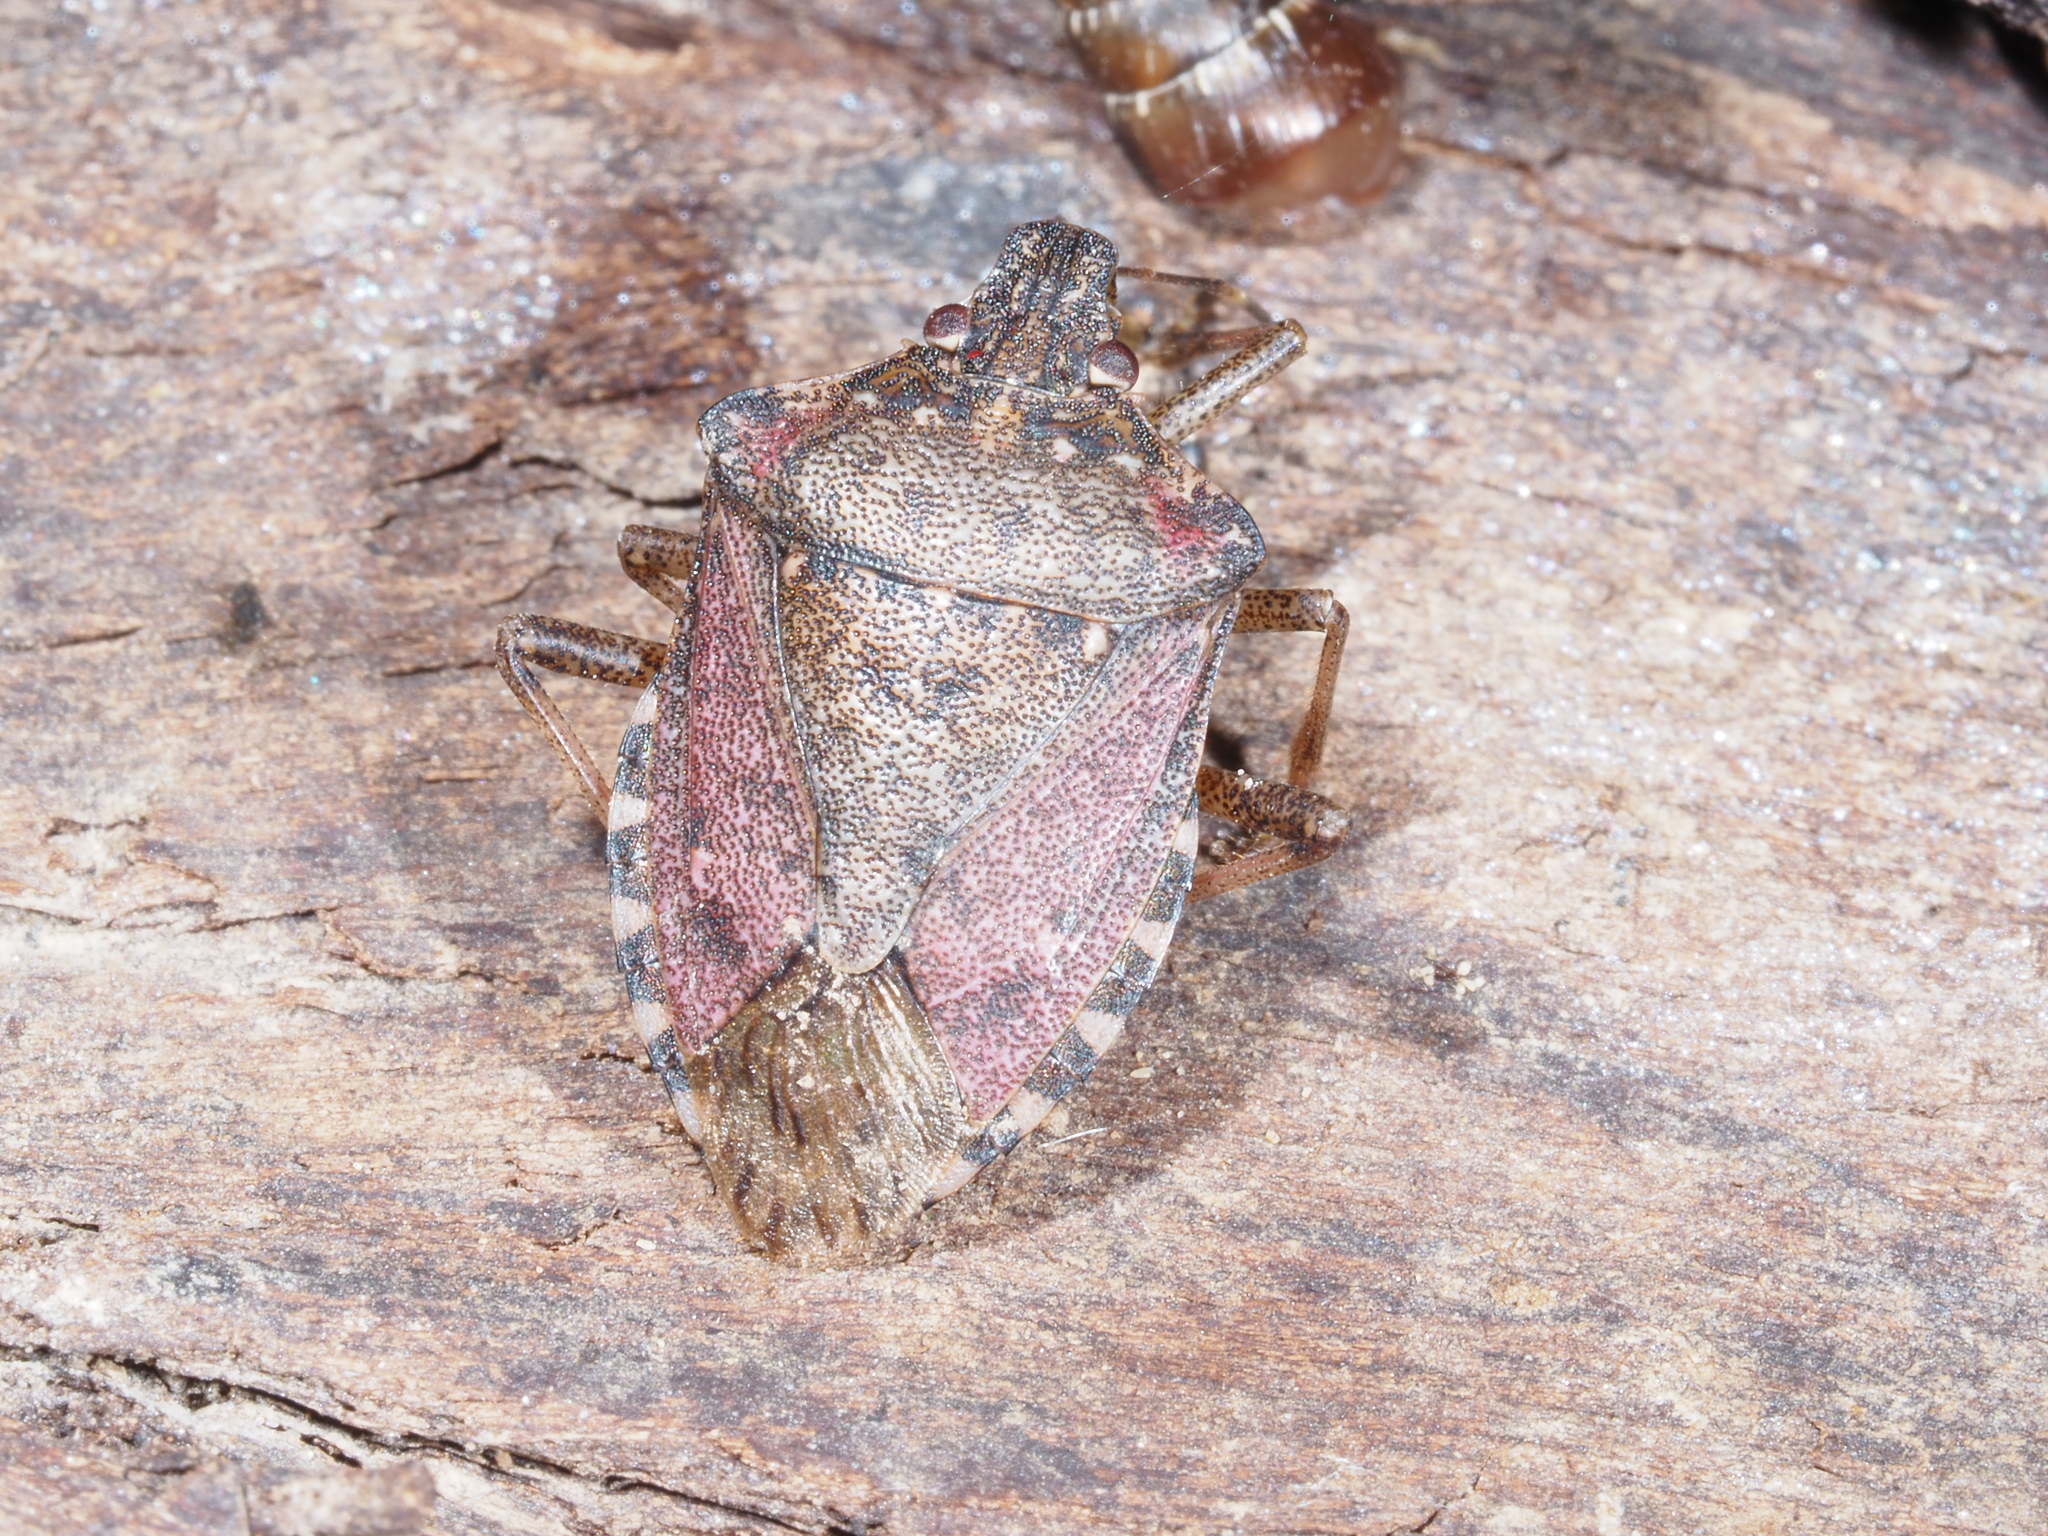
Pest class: stink_bug